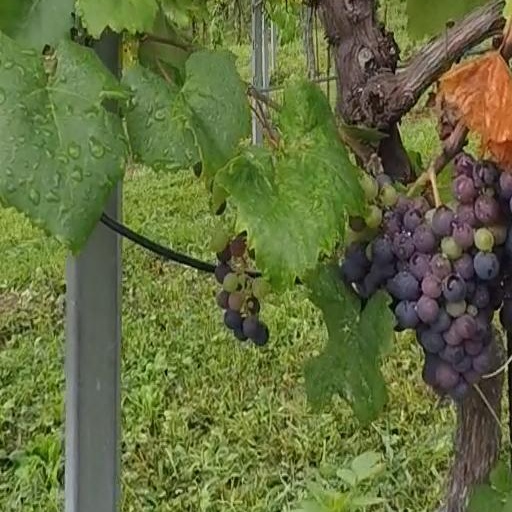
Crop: grape